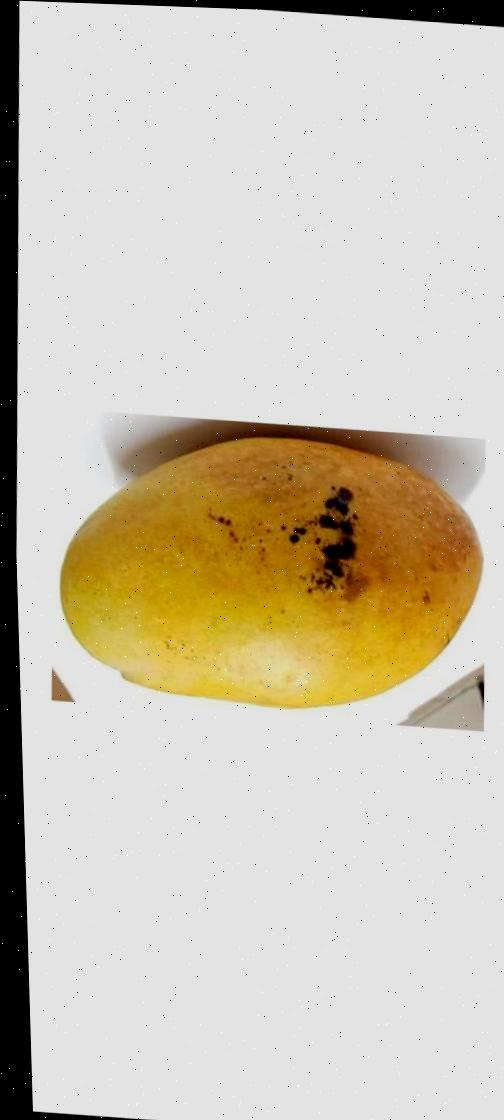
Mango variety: Bari-11